Margaret Lock

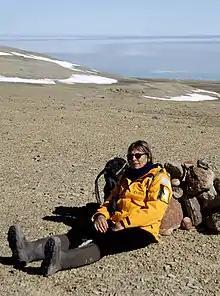
Margaret Lock at the Northwest Passage, July 2017

Margaret Lock (born 1936) is a distinguished British-Canadian medical anthropologist, known for her publications in connection with an anthropology of the body and embodiment, comparative epistemologies of medical knowledge and practice, and the global impact of emerging biomedical technologies.